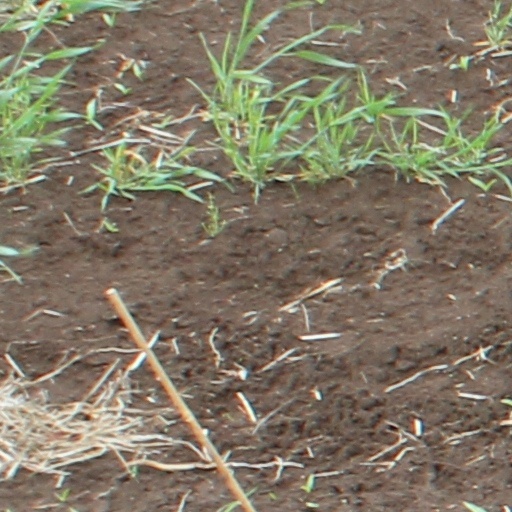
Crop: wheat